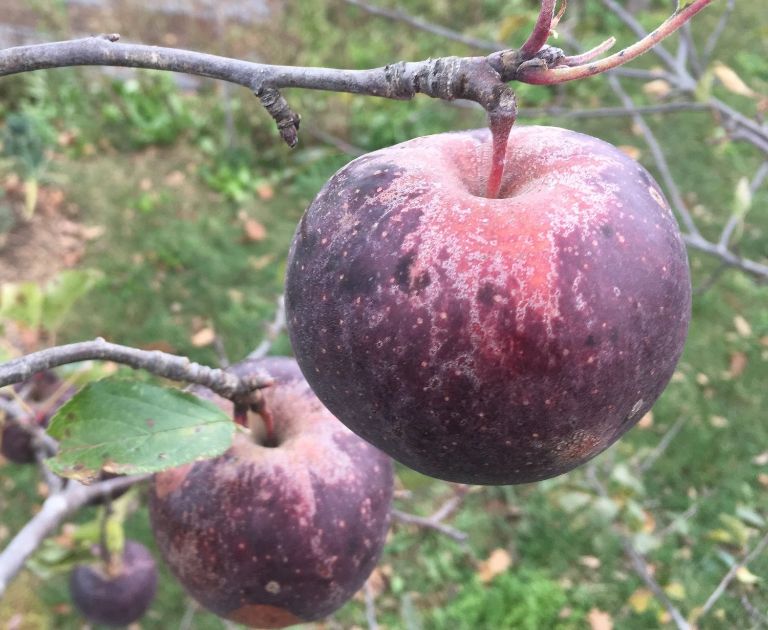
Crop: apple
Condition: black_rot